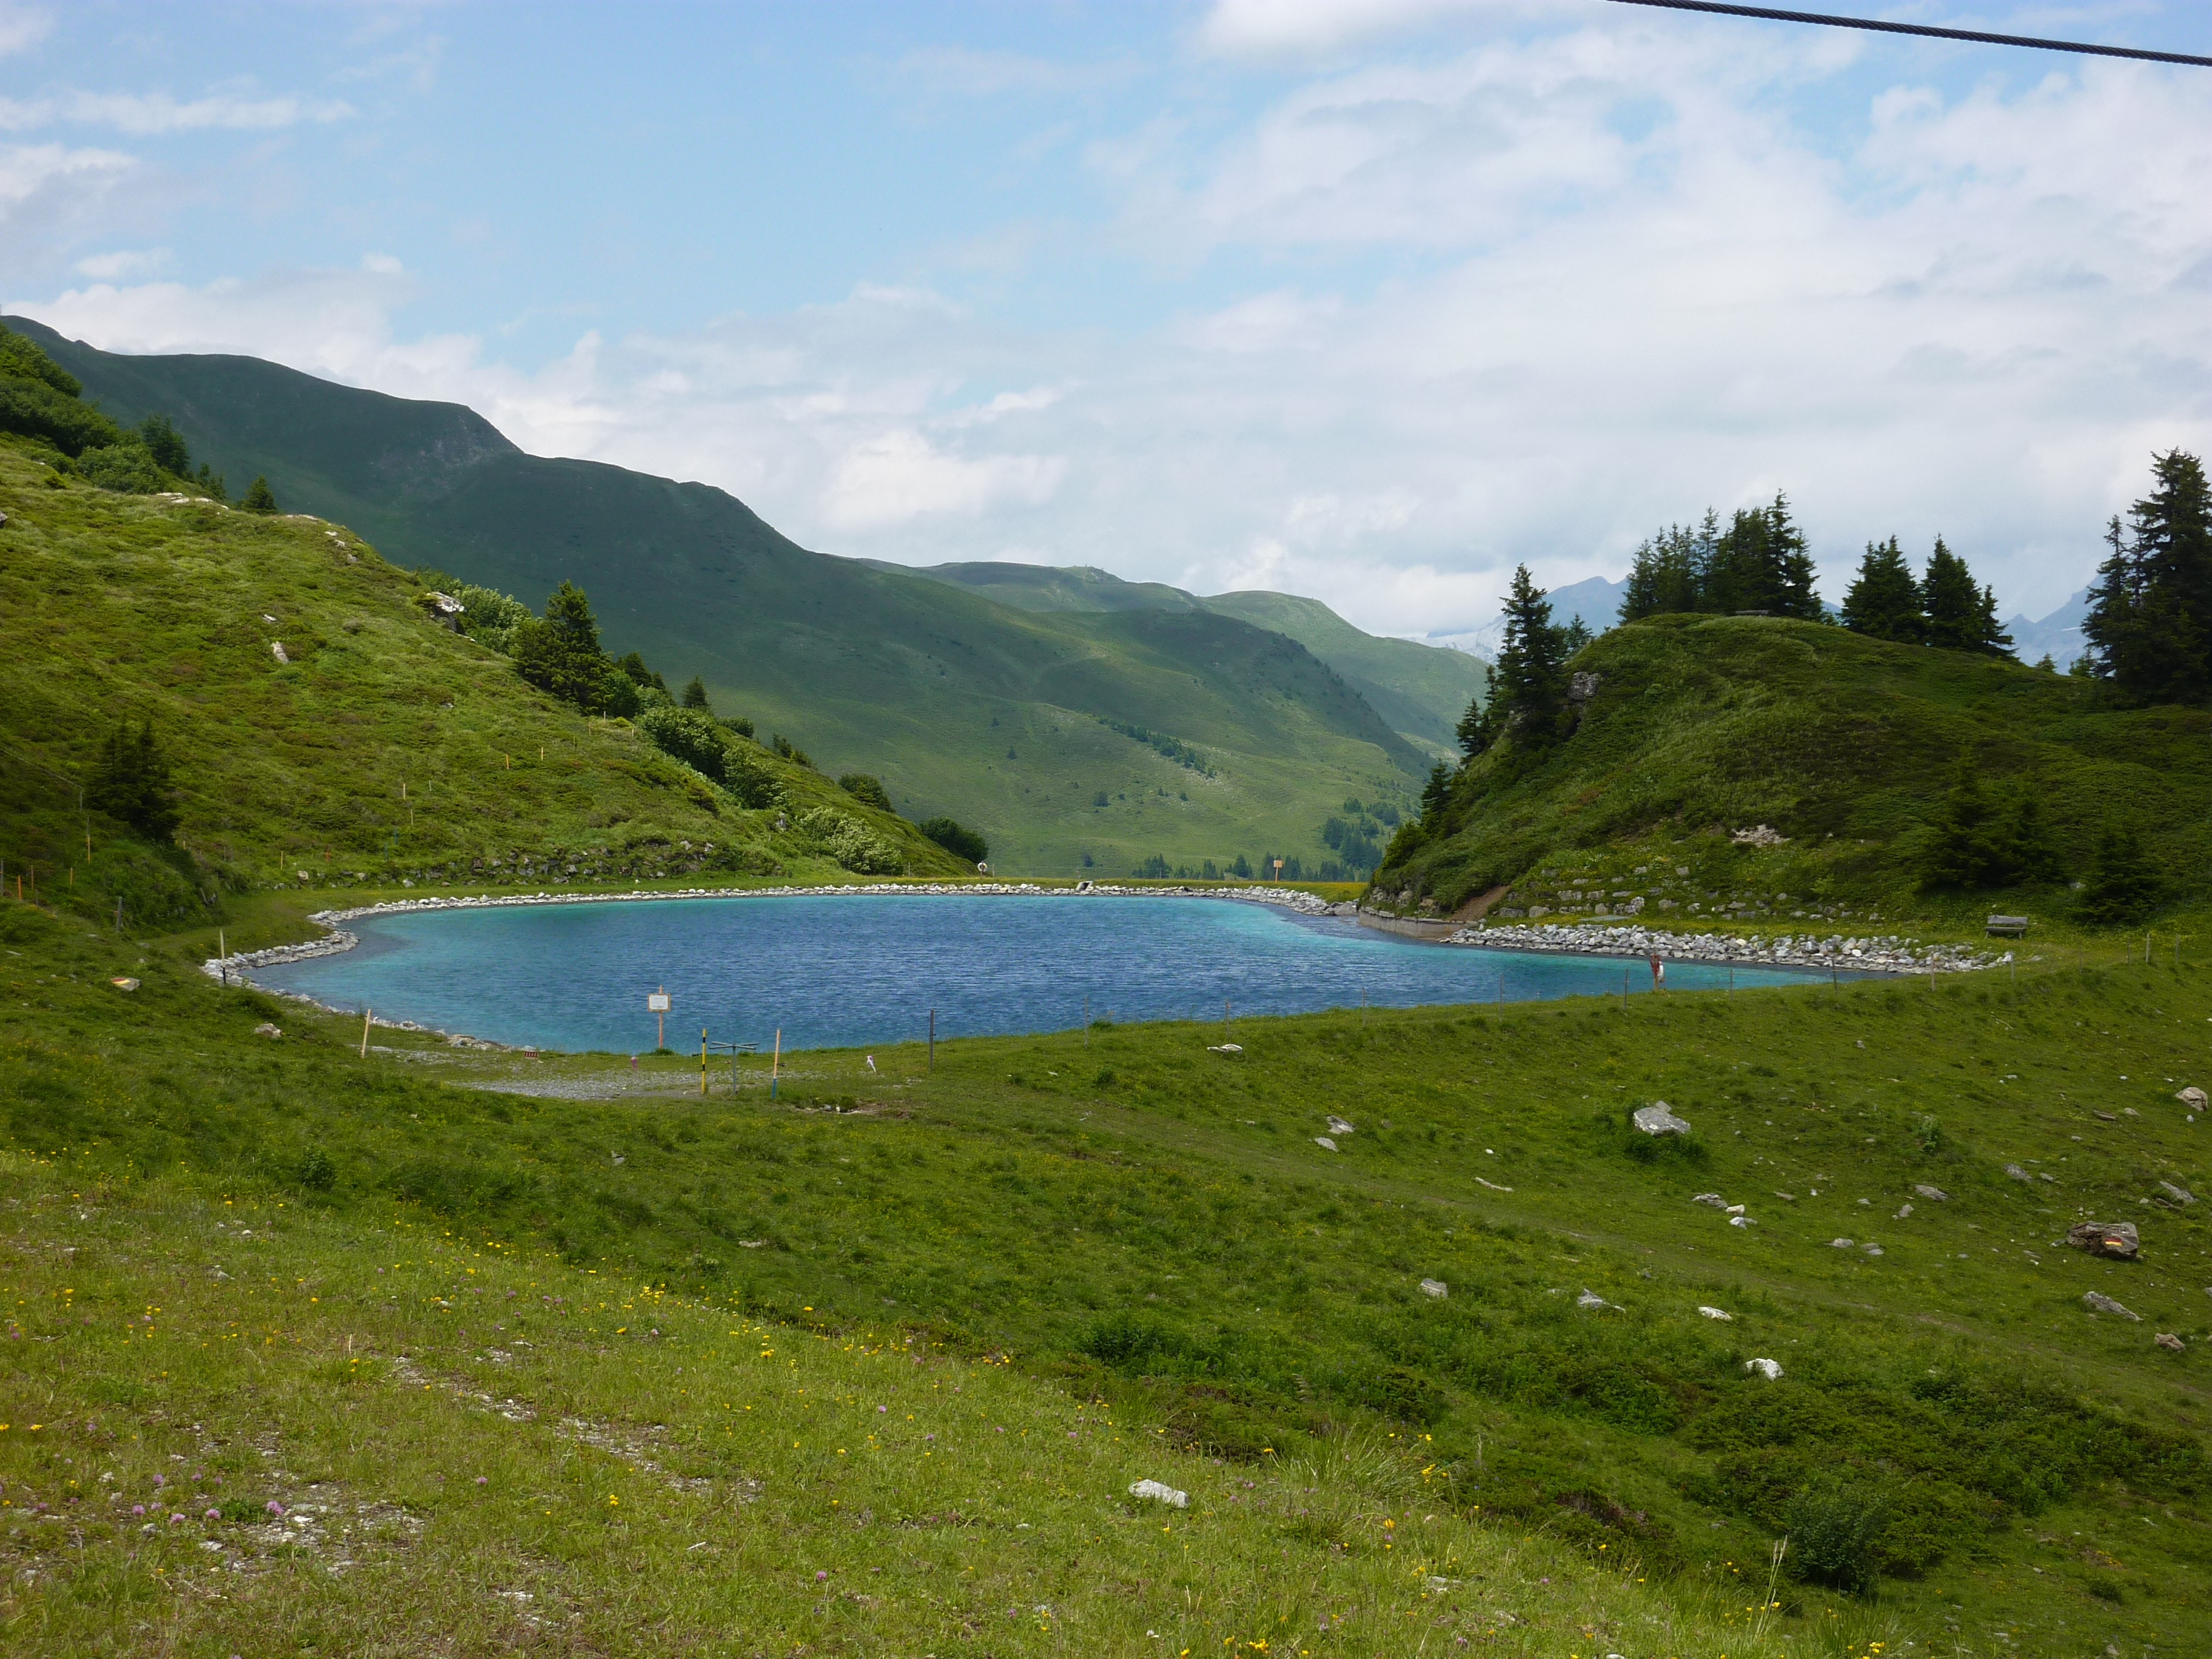
mountain, meadow, hill, lake, mountain range, fjord, reservoir, highland, ridge, mountains, alps, grassland, plateau, switzerland, fell, loch, ecosystem, landform, mountain pass, mountainous landforms, parpan, alp oekkel